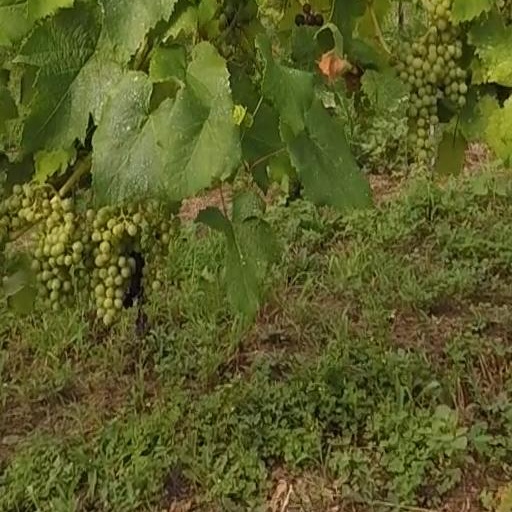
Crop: grape